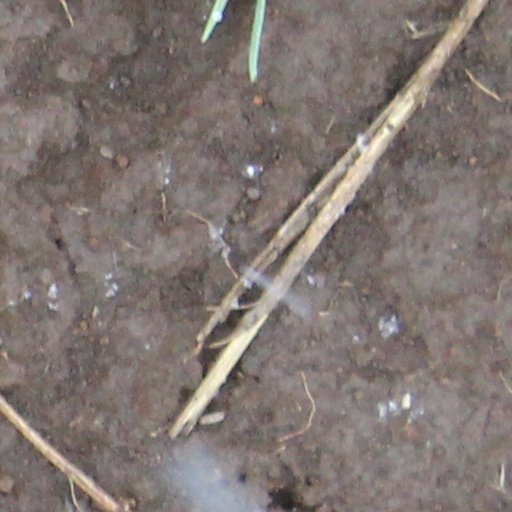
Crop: wheat